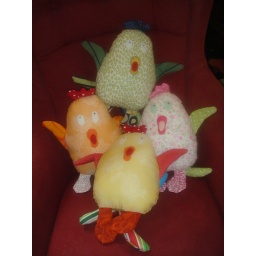
Cute colorful fabric chickens handmade by Alfastudio.